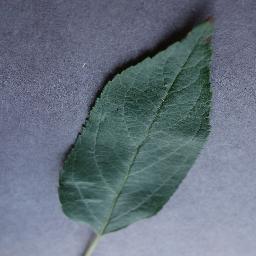
Label: Apple___healthy